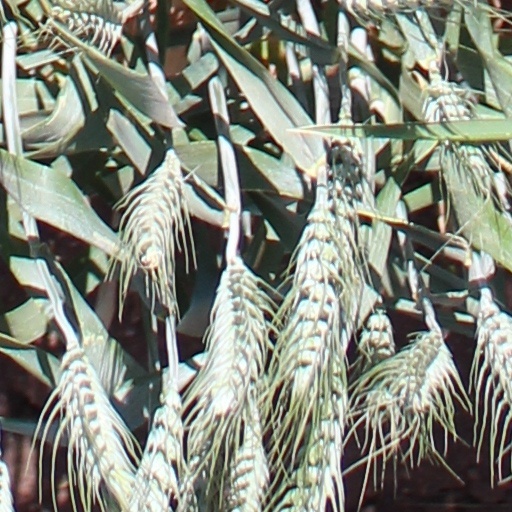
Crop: wheat